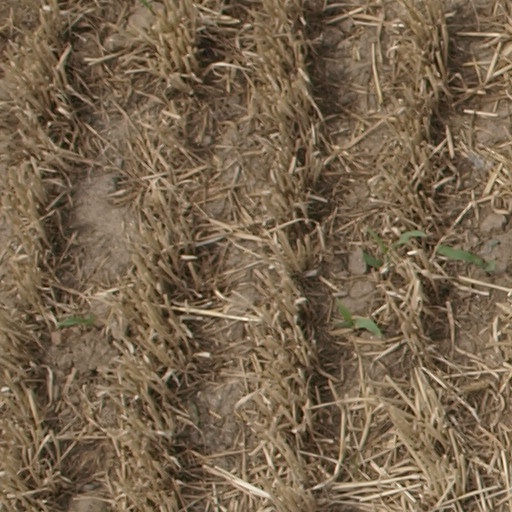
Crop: maize; corn